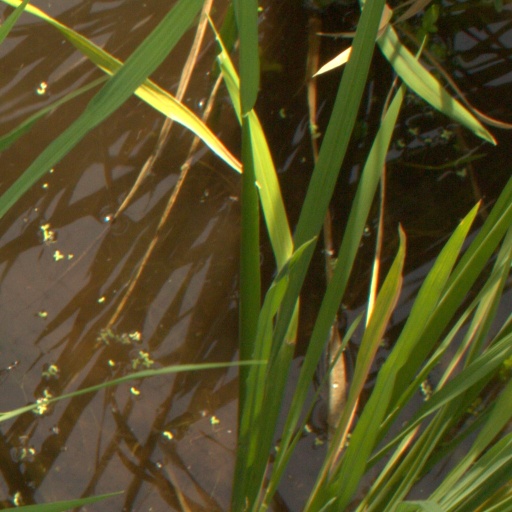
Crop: rice